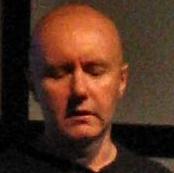
Age: 45